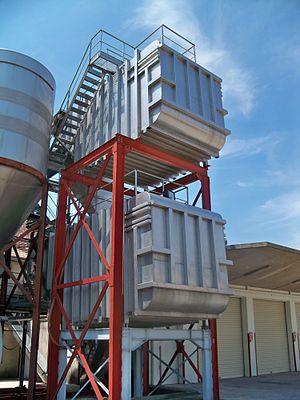
Cuves autovidantes de la marque FABBRI
Le remontage est une technique de vinification utilisée principalement pour l'élaboration du vin.